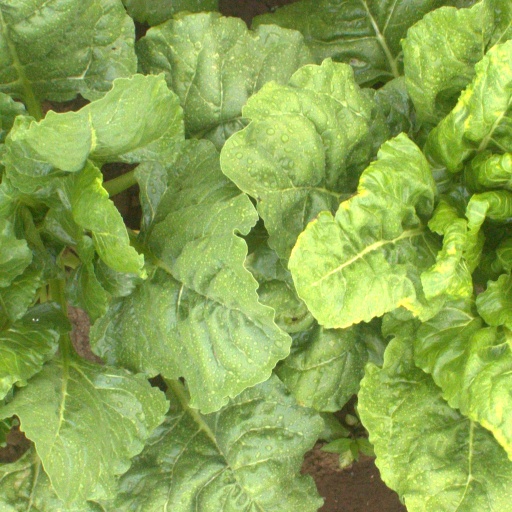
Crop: sugar beet